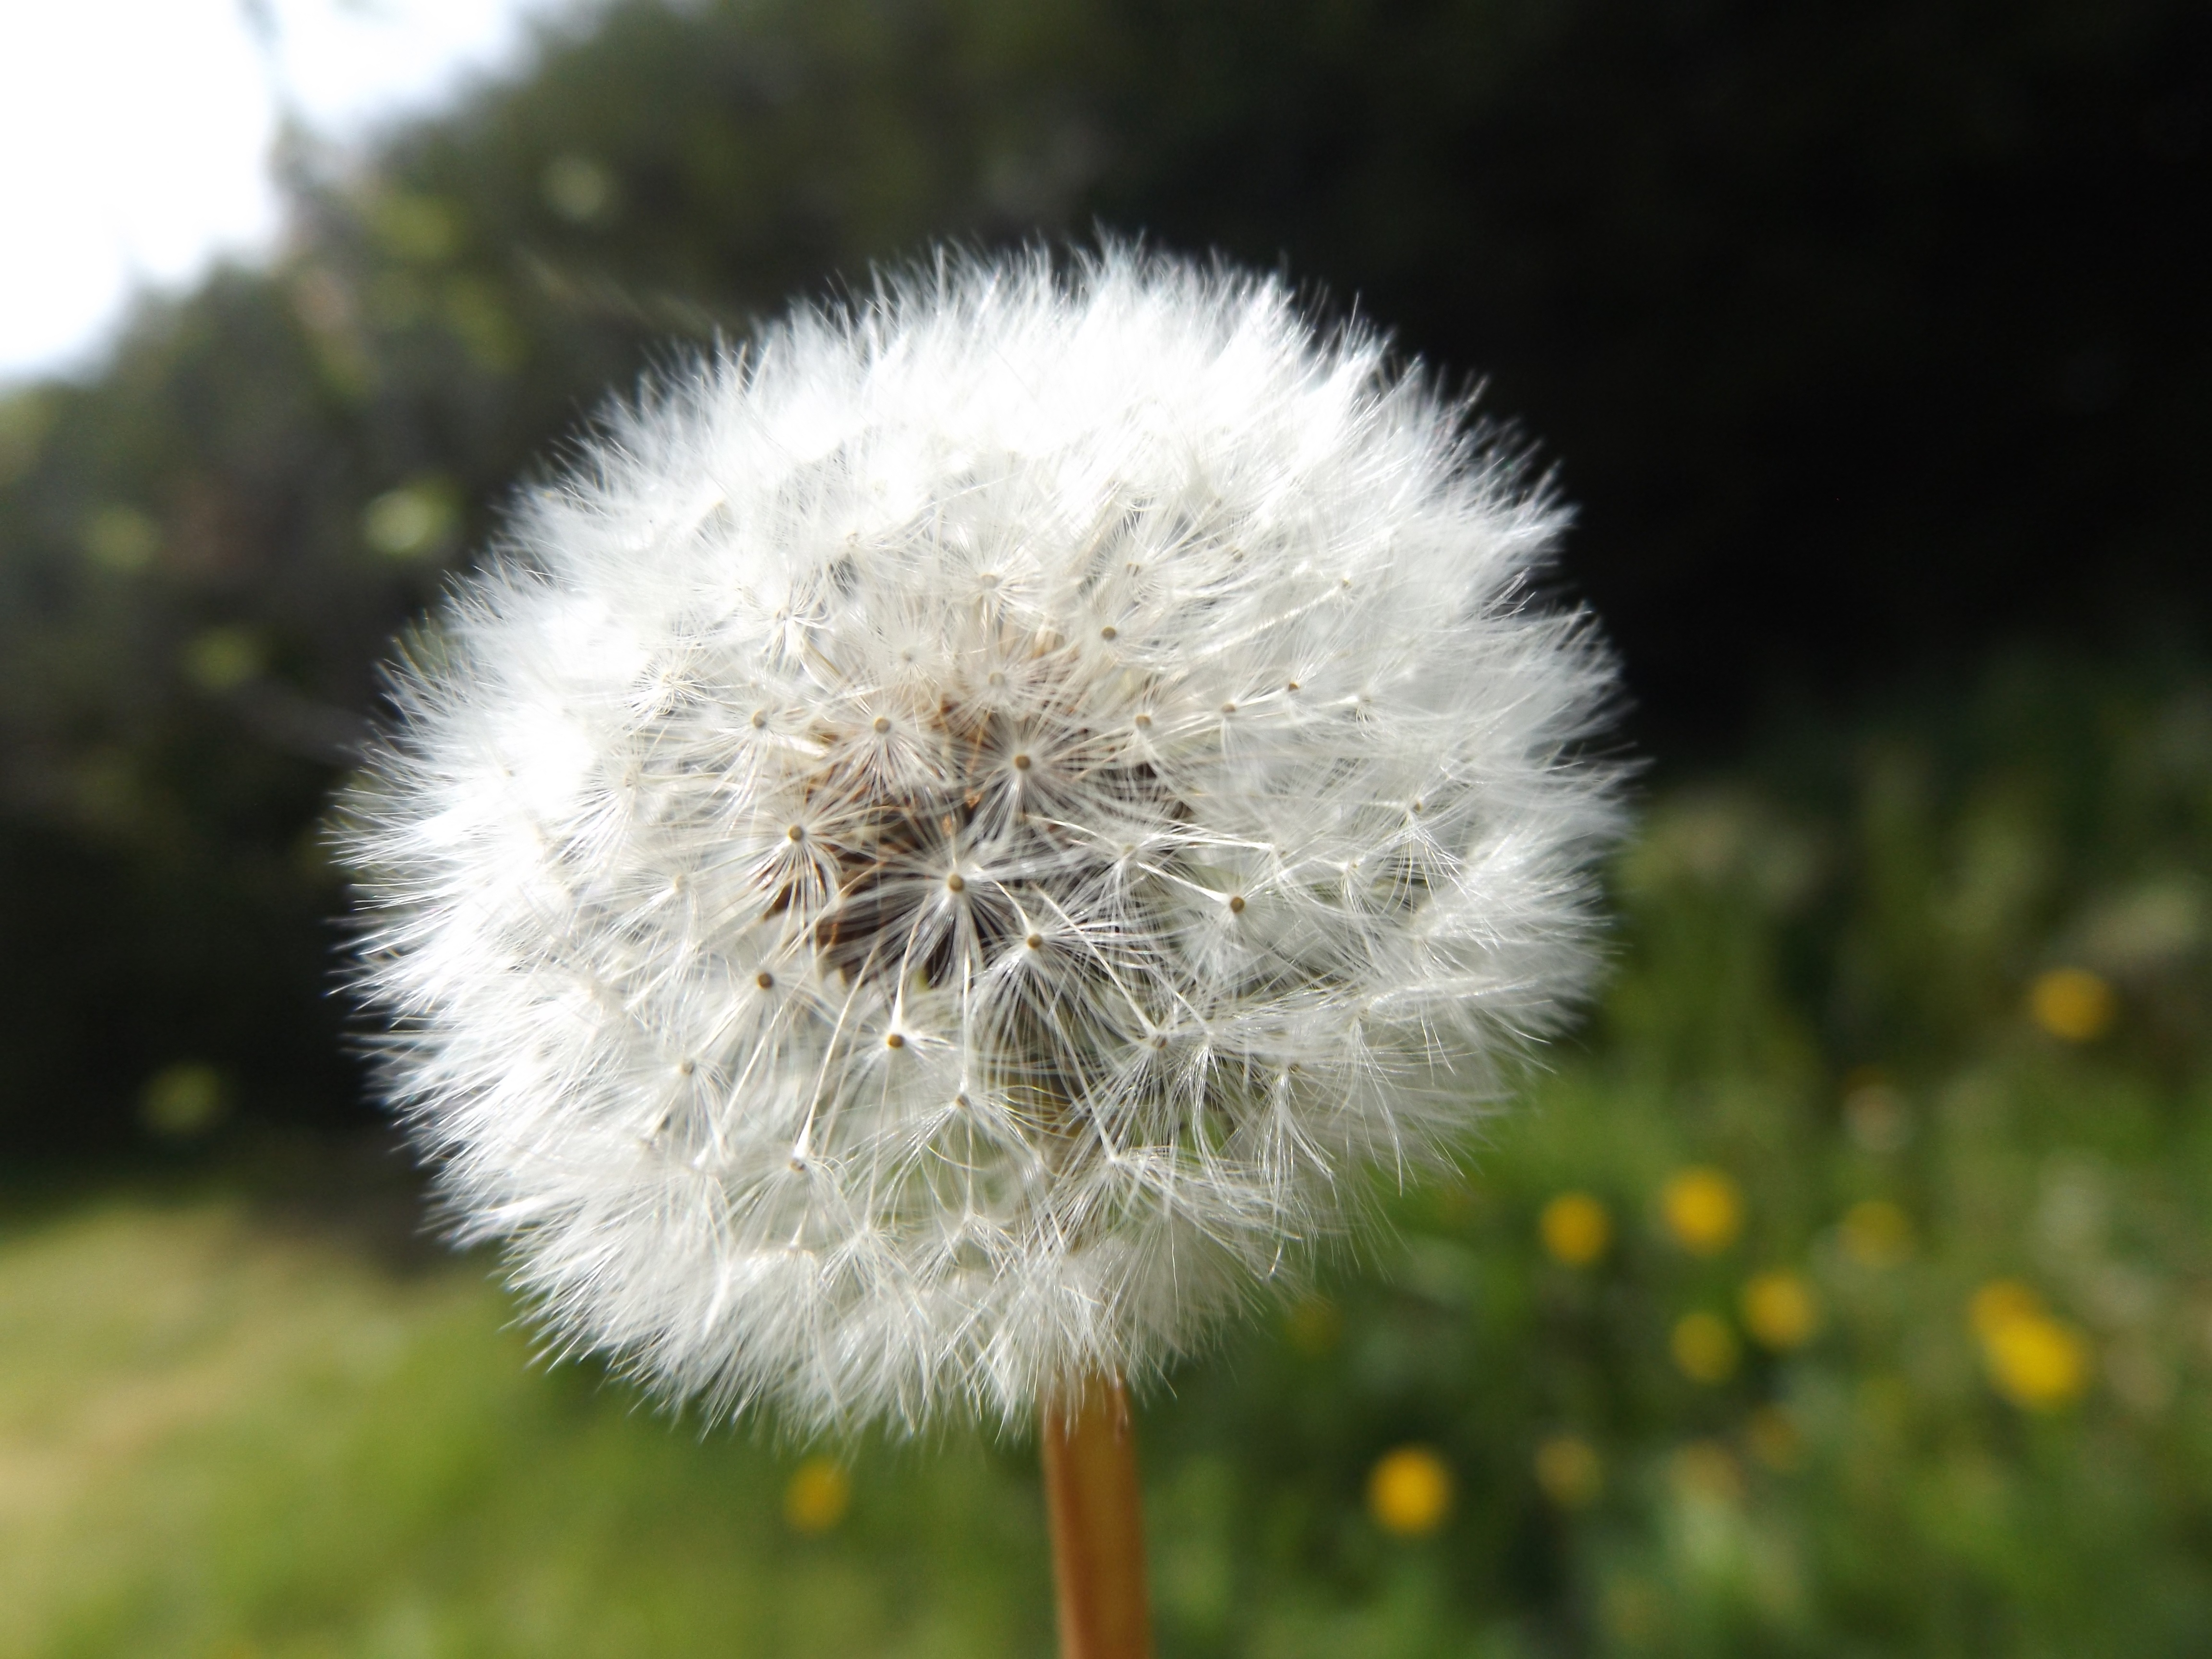
nature, grass, plant, white, field, meadow, dandelion, flower, spring, macro, botany, garden, flora, wildflower, flowers, close up, macro photography, flowering plant, daisy family, plant stem, land plant